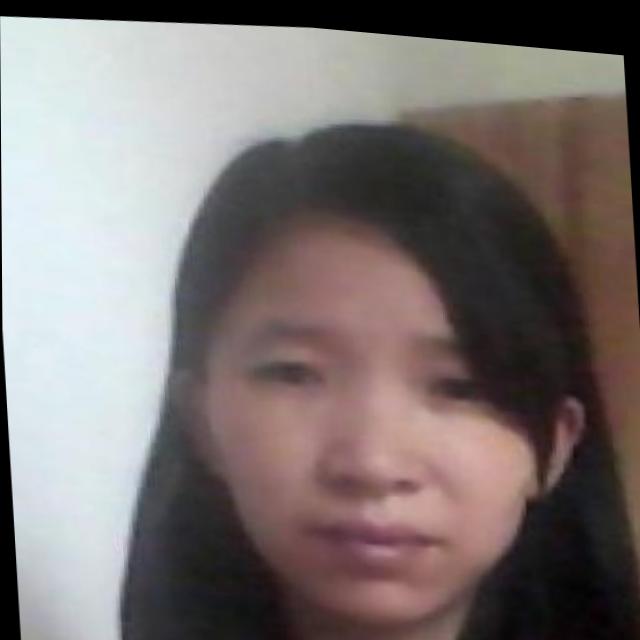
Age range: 21-44